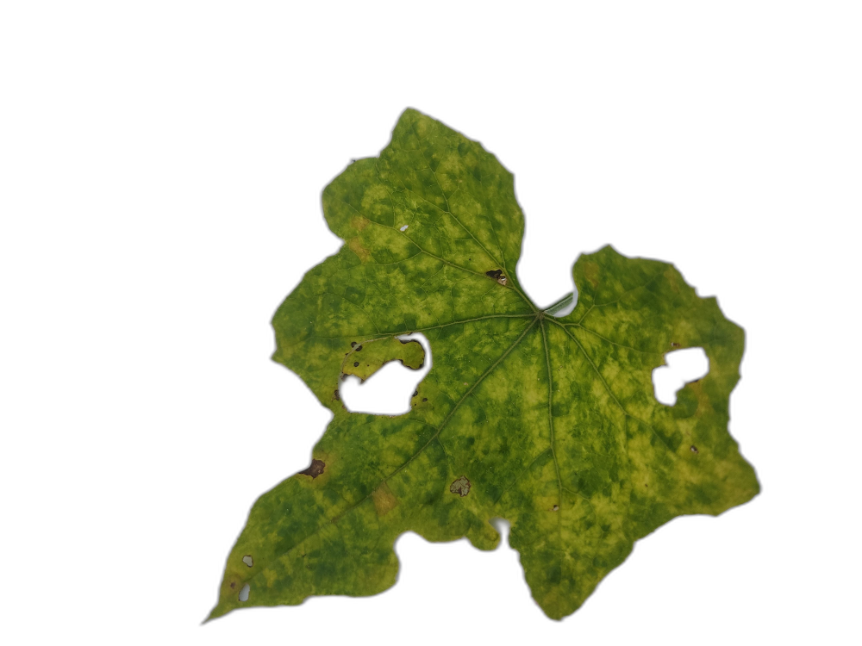
Crop: Zucchini
Label: Yellow_Mosaic_Virus